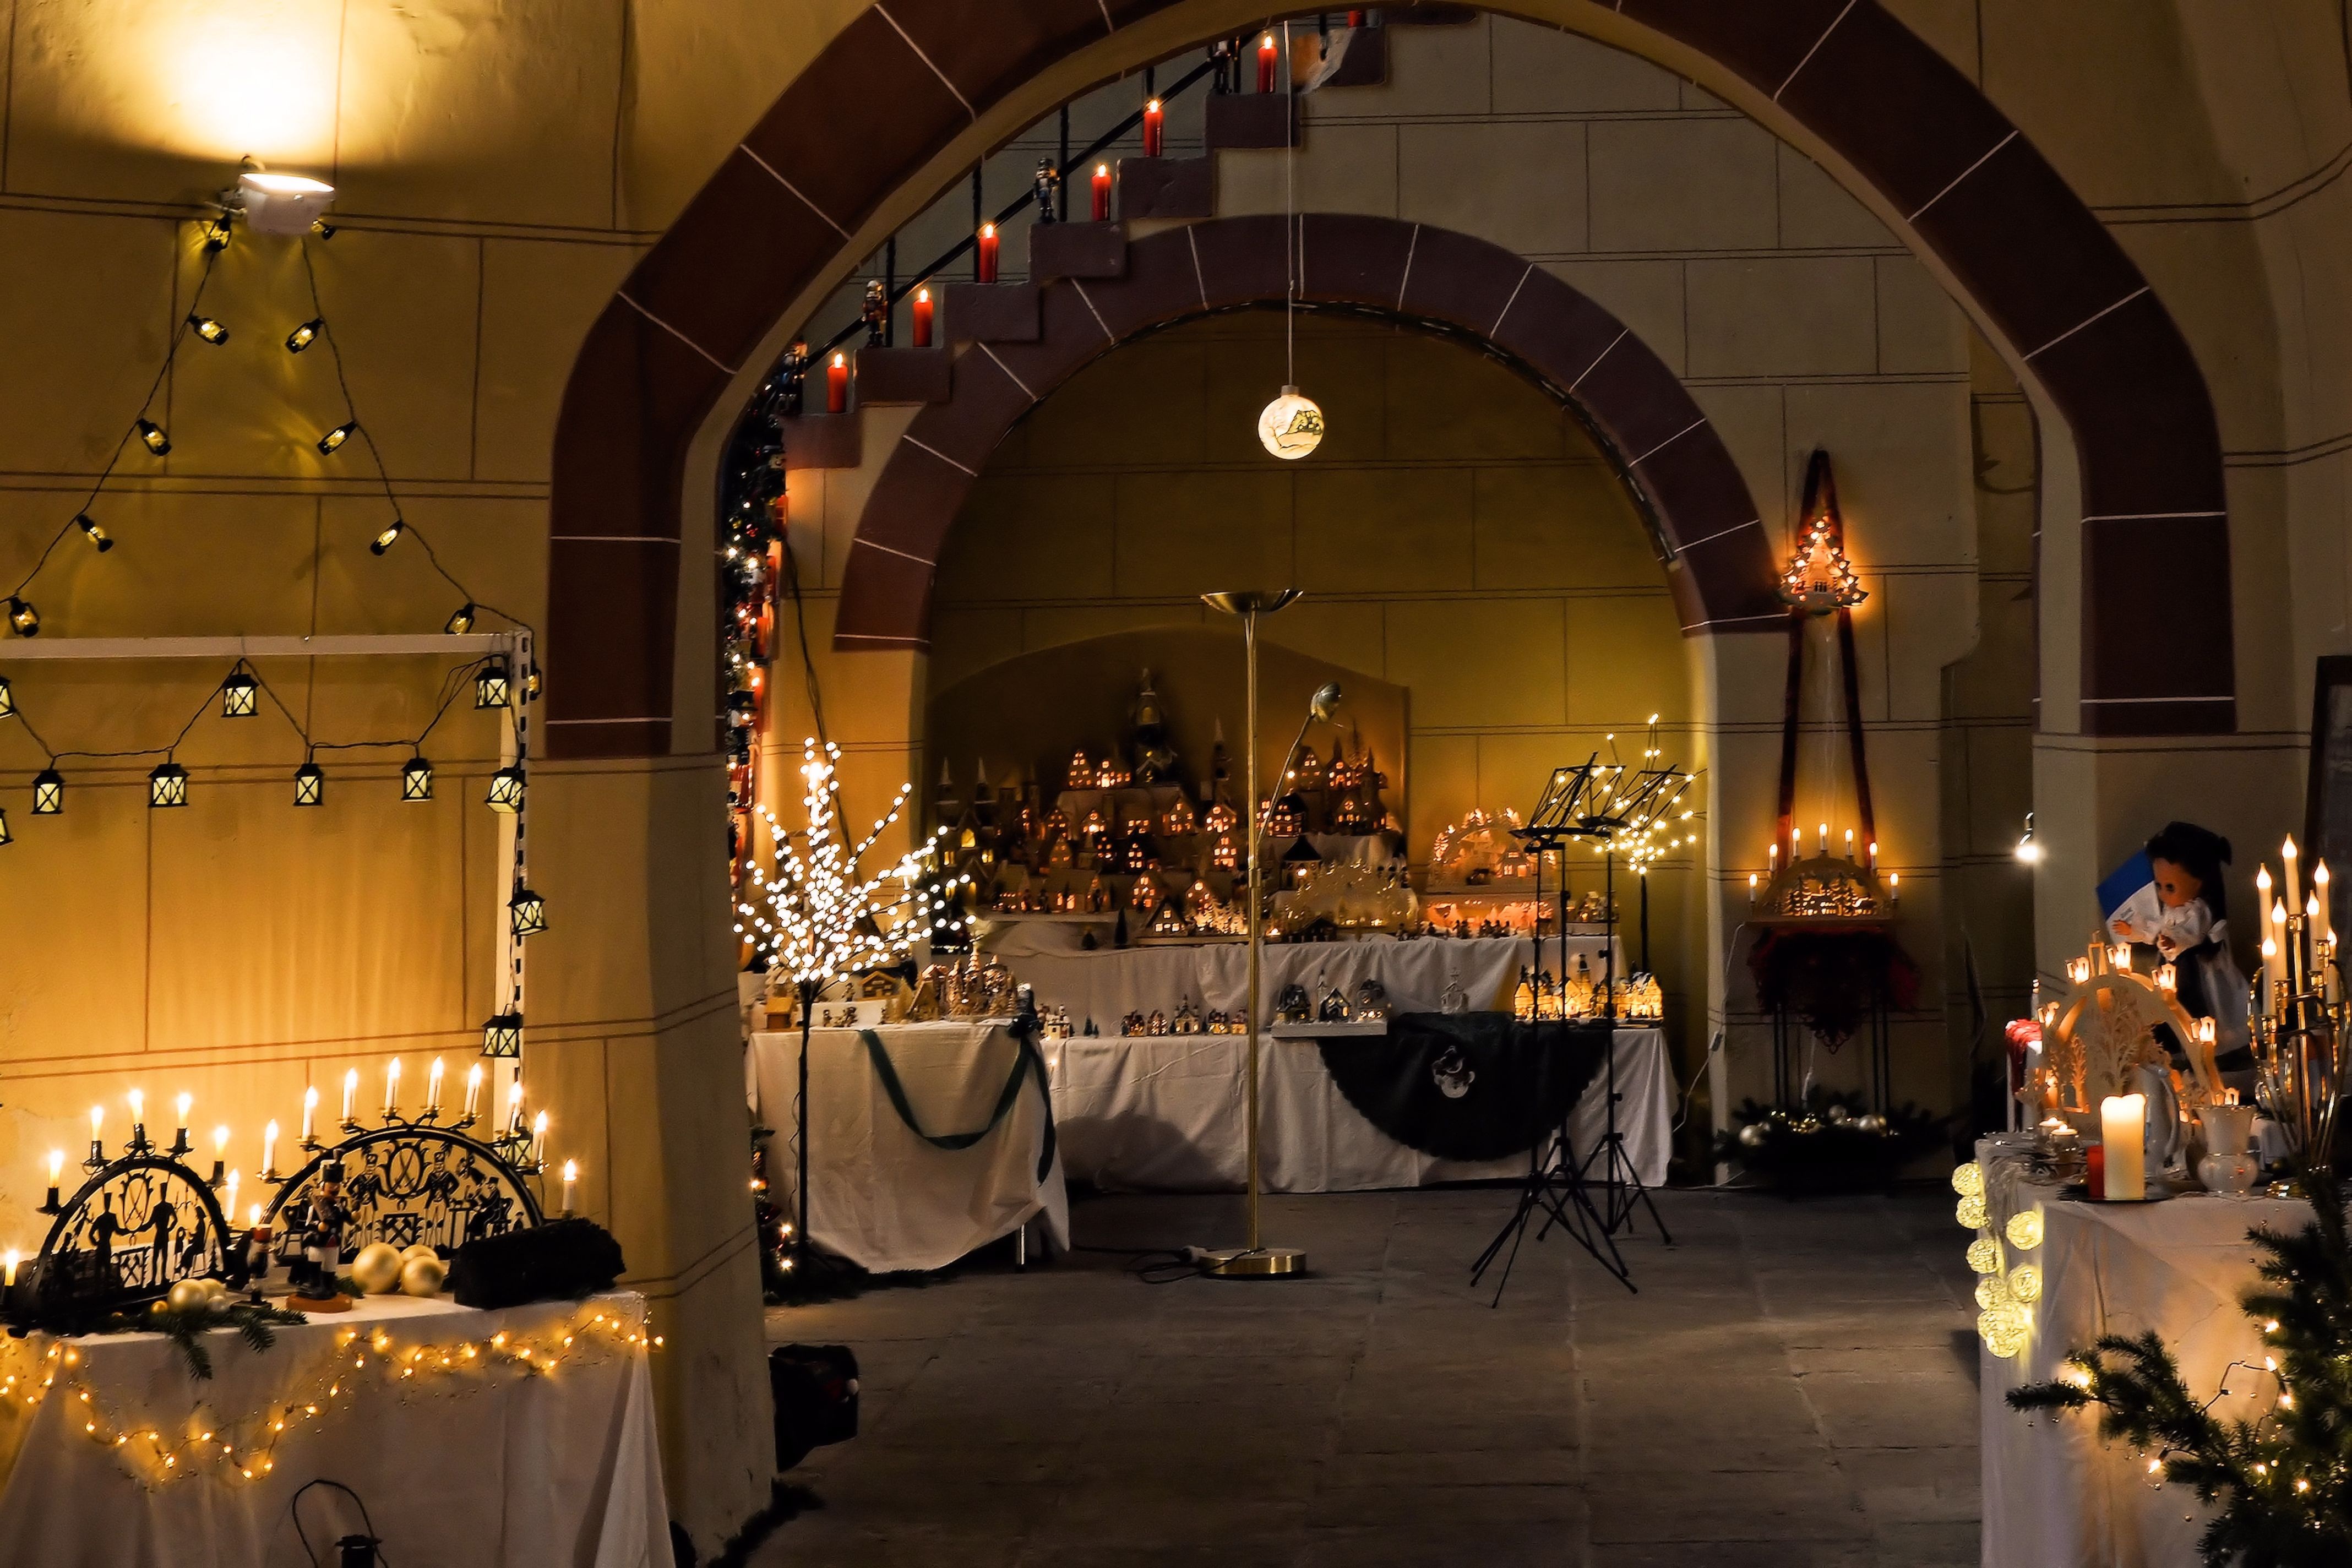
decoration, meal, church, christian, christmas, wedding, aisle, advent, christmas decoration, christmas time, ceremony, ballroom, banquet, event, festive decorations, wedding reception, function hall